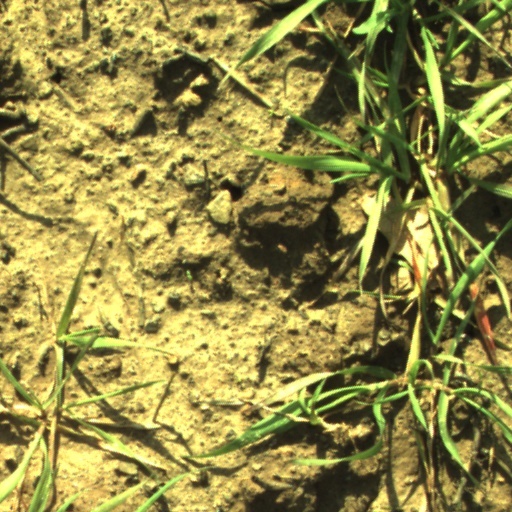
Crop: wheat